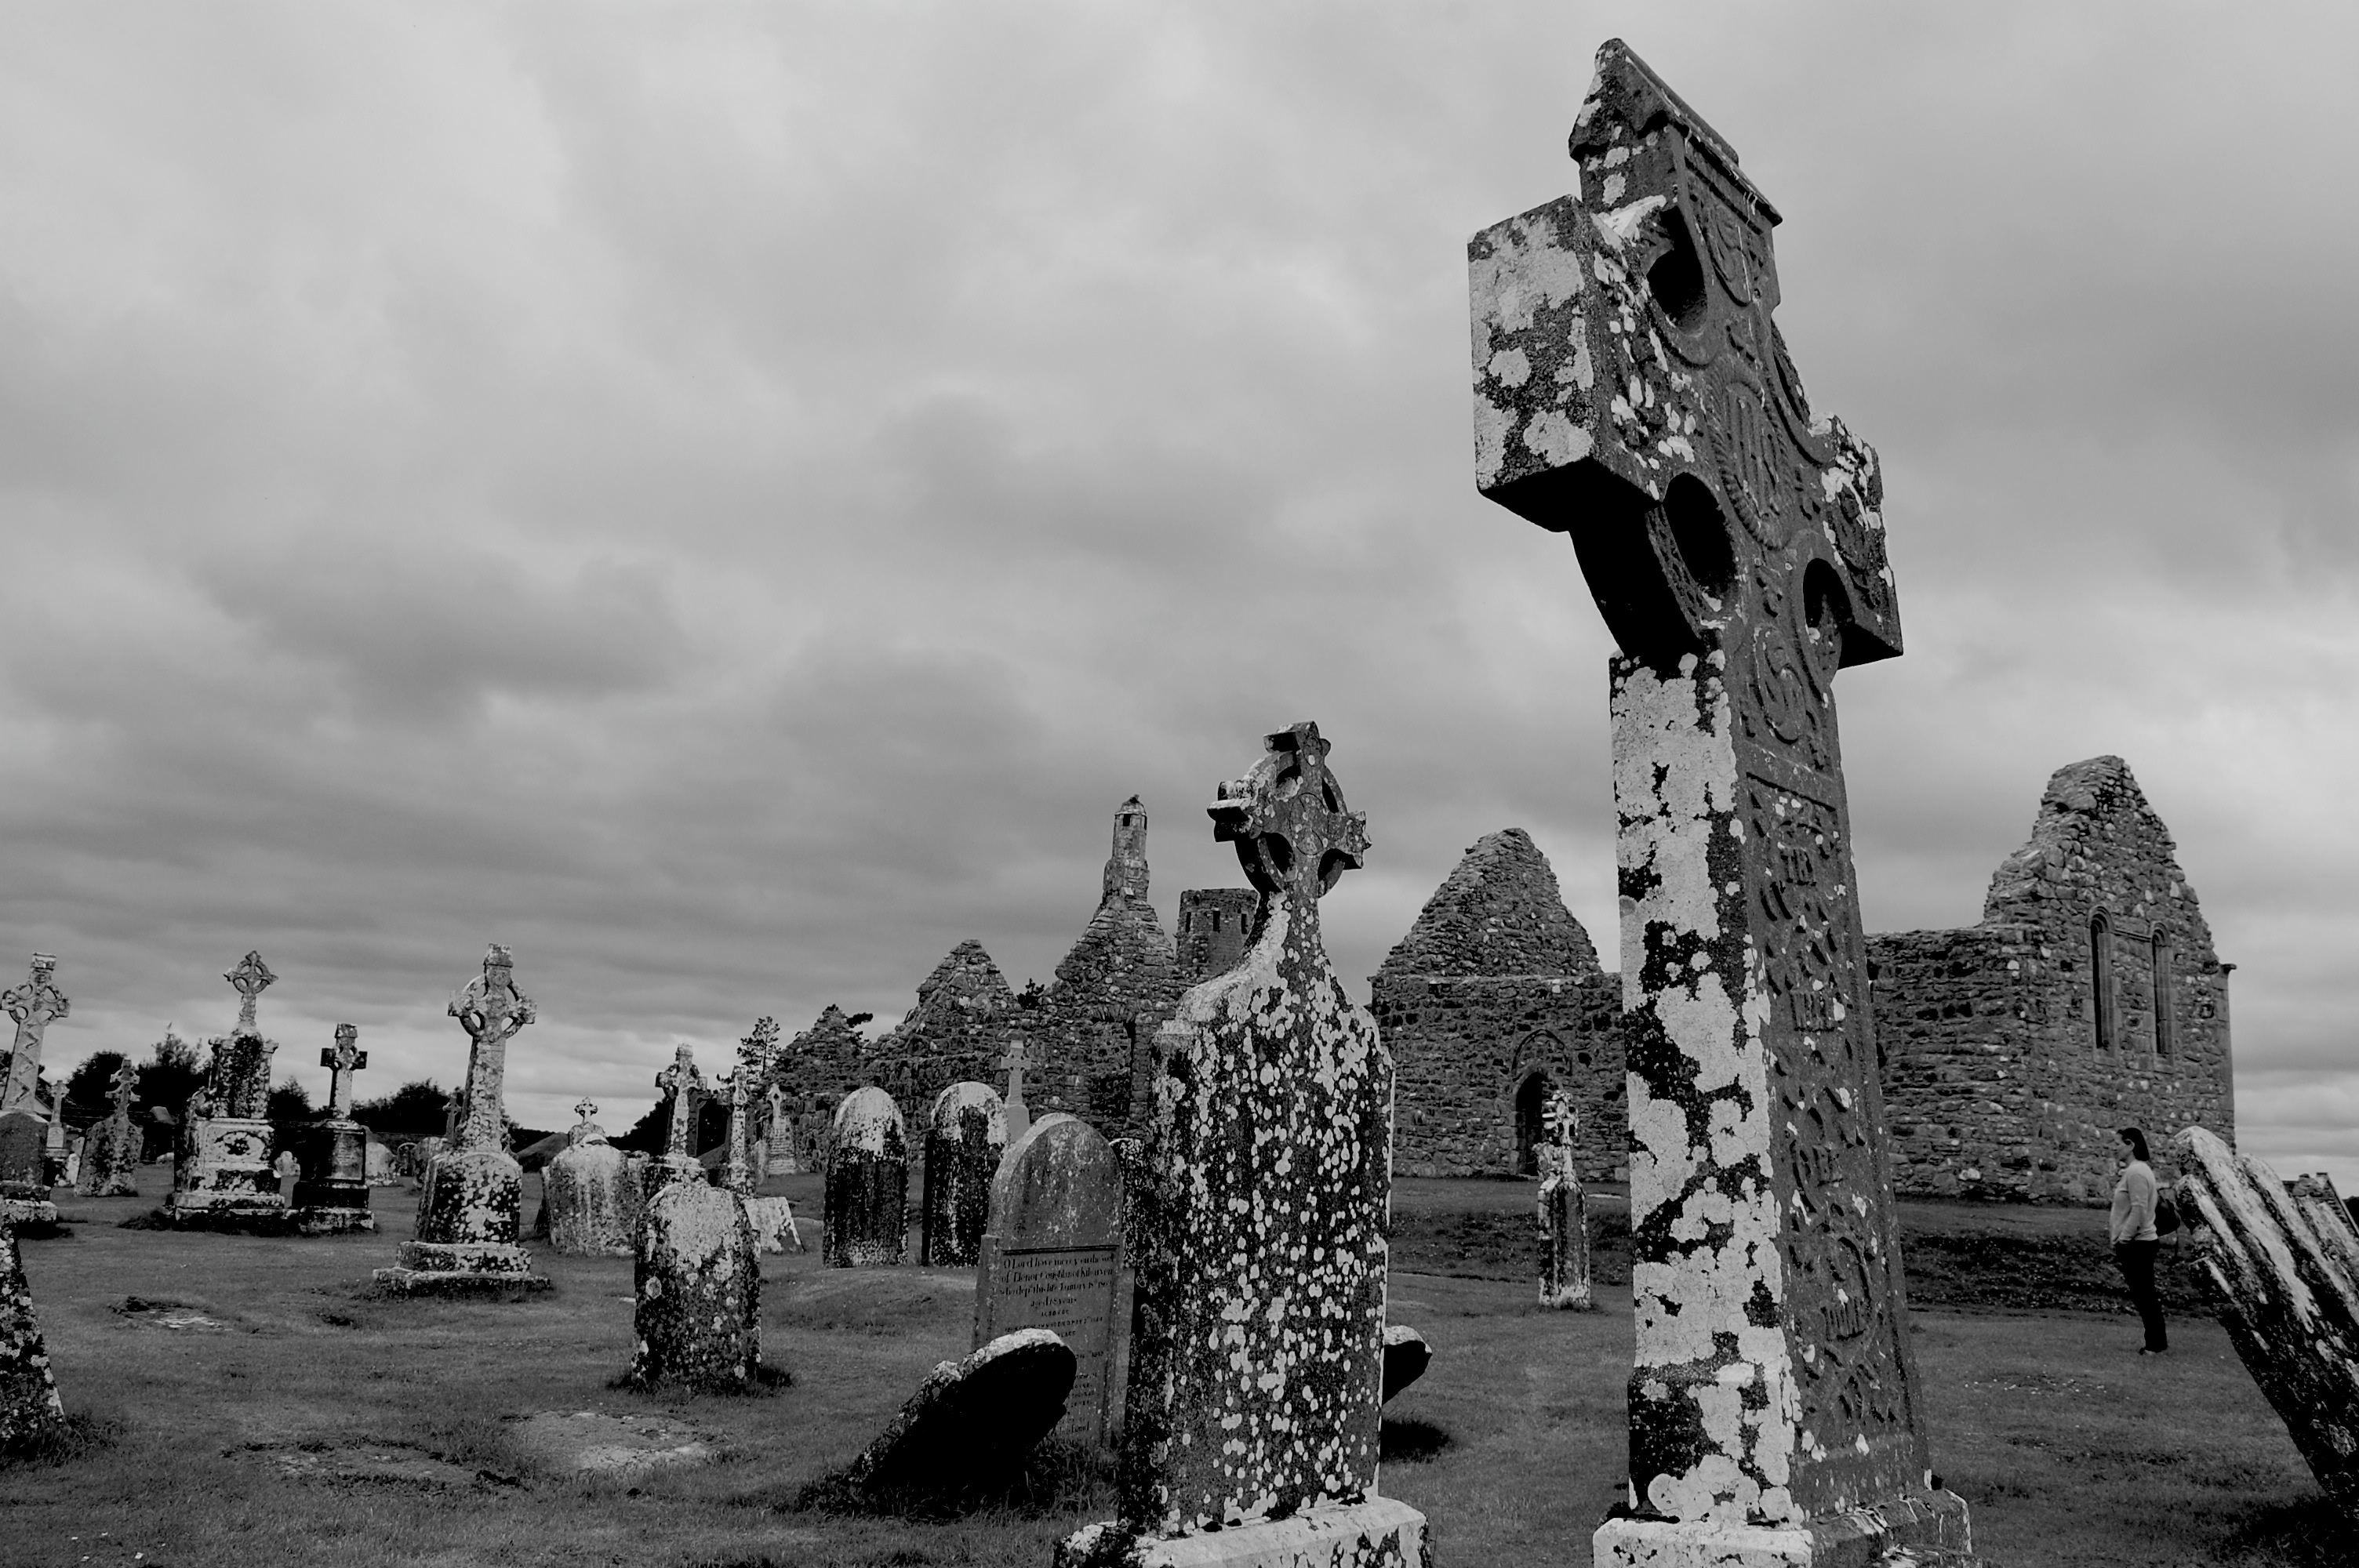
rock, black and white, white, monument, statue, landmark, cemetery, ruin, monochrome, sculpture, art, temple, ruins, history, ireland, crosses, celtic crosses, monochrome photography, clonmacnoise castle, ancient history